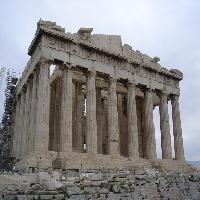
Weather: cloudy or overcast